Indian locomotive class WAG-4

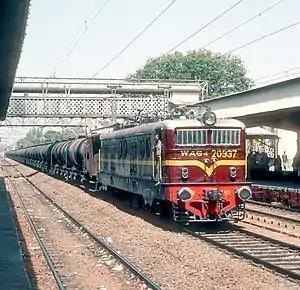
WAG-4 20937 at Mathura Junction railway station

The Indian locomotive class WAG-4 is a class of 25 kV AC electric locomotives that was manufactured by CLW in the late 1960s for Indian Railways. The model name stands for broad gauge (W), AC Current (A), Goods traffic (G) engine, 1st (1). A total of 186 WAG-4 locomotives were built by The European Group 50 Hz Group/European Group/50 Cycles Group (consortium) between 1967 and 1969. They entered service in 1967.